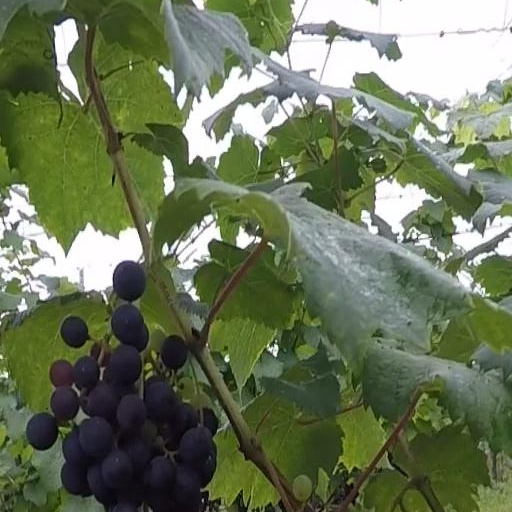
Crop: grape